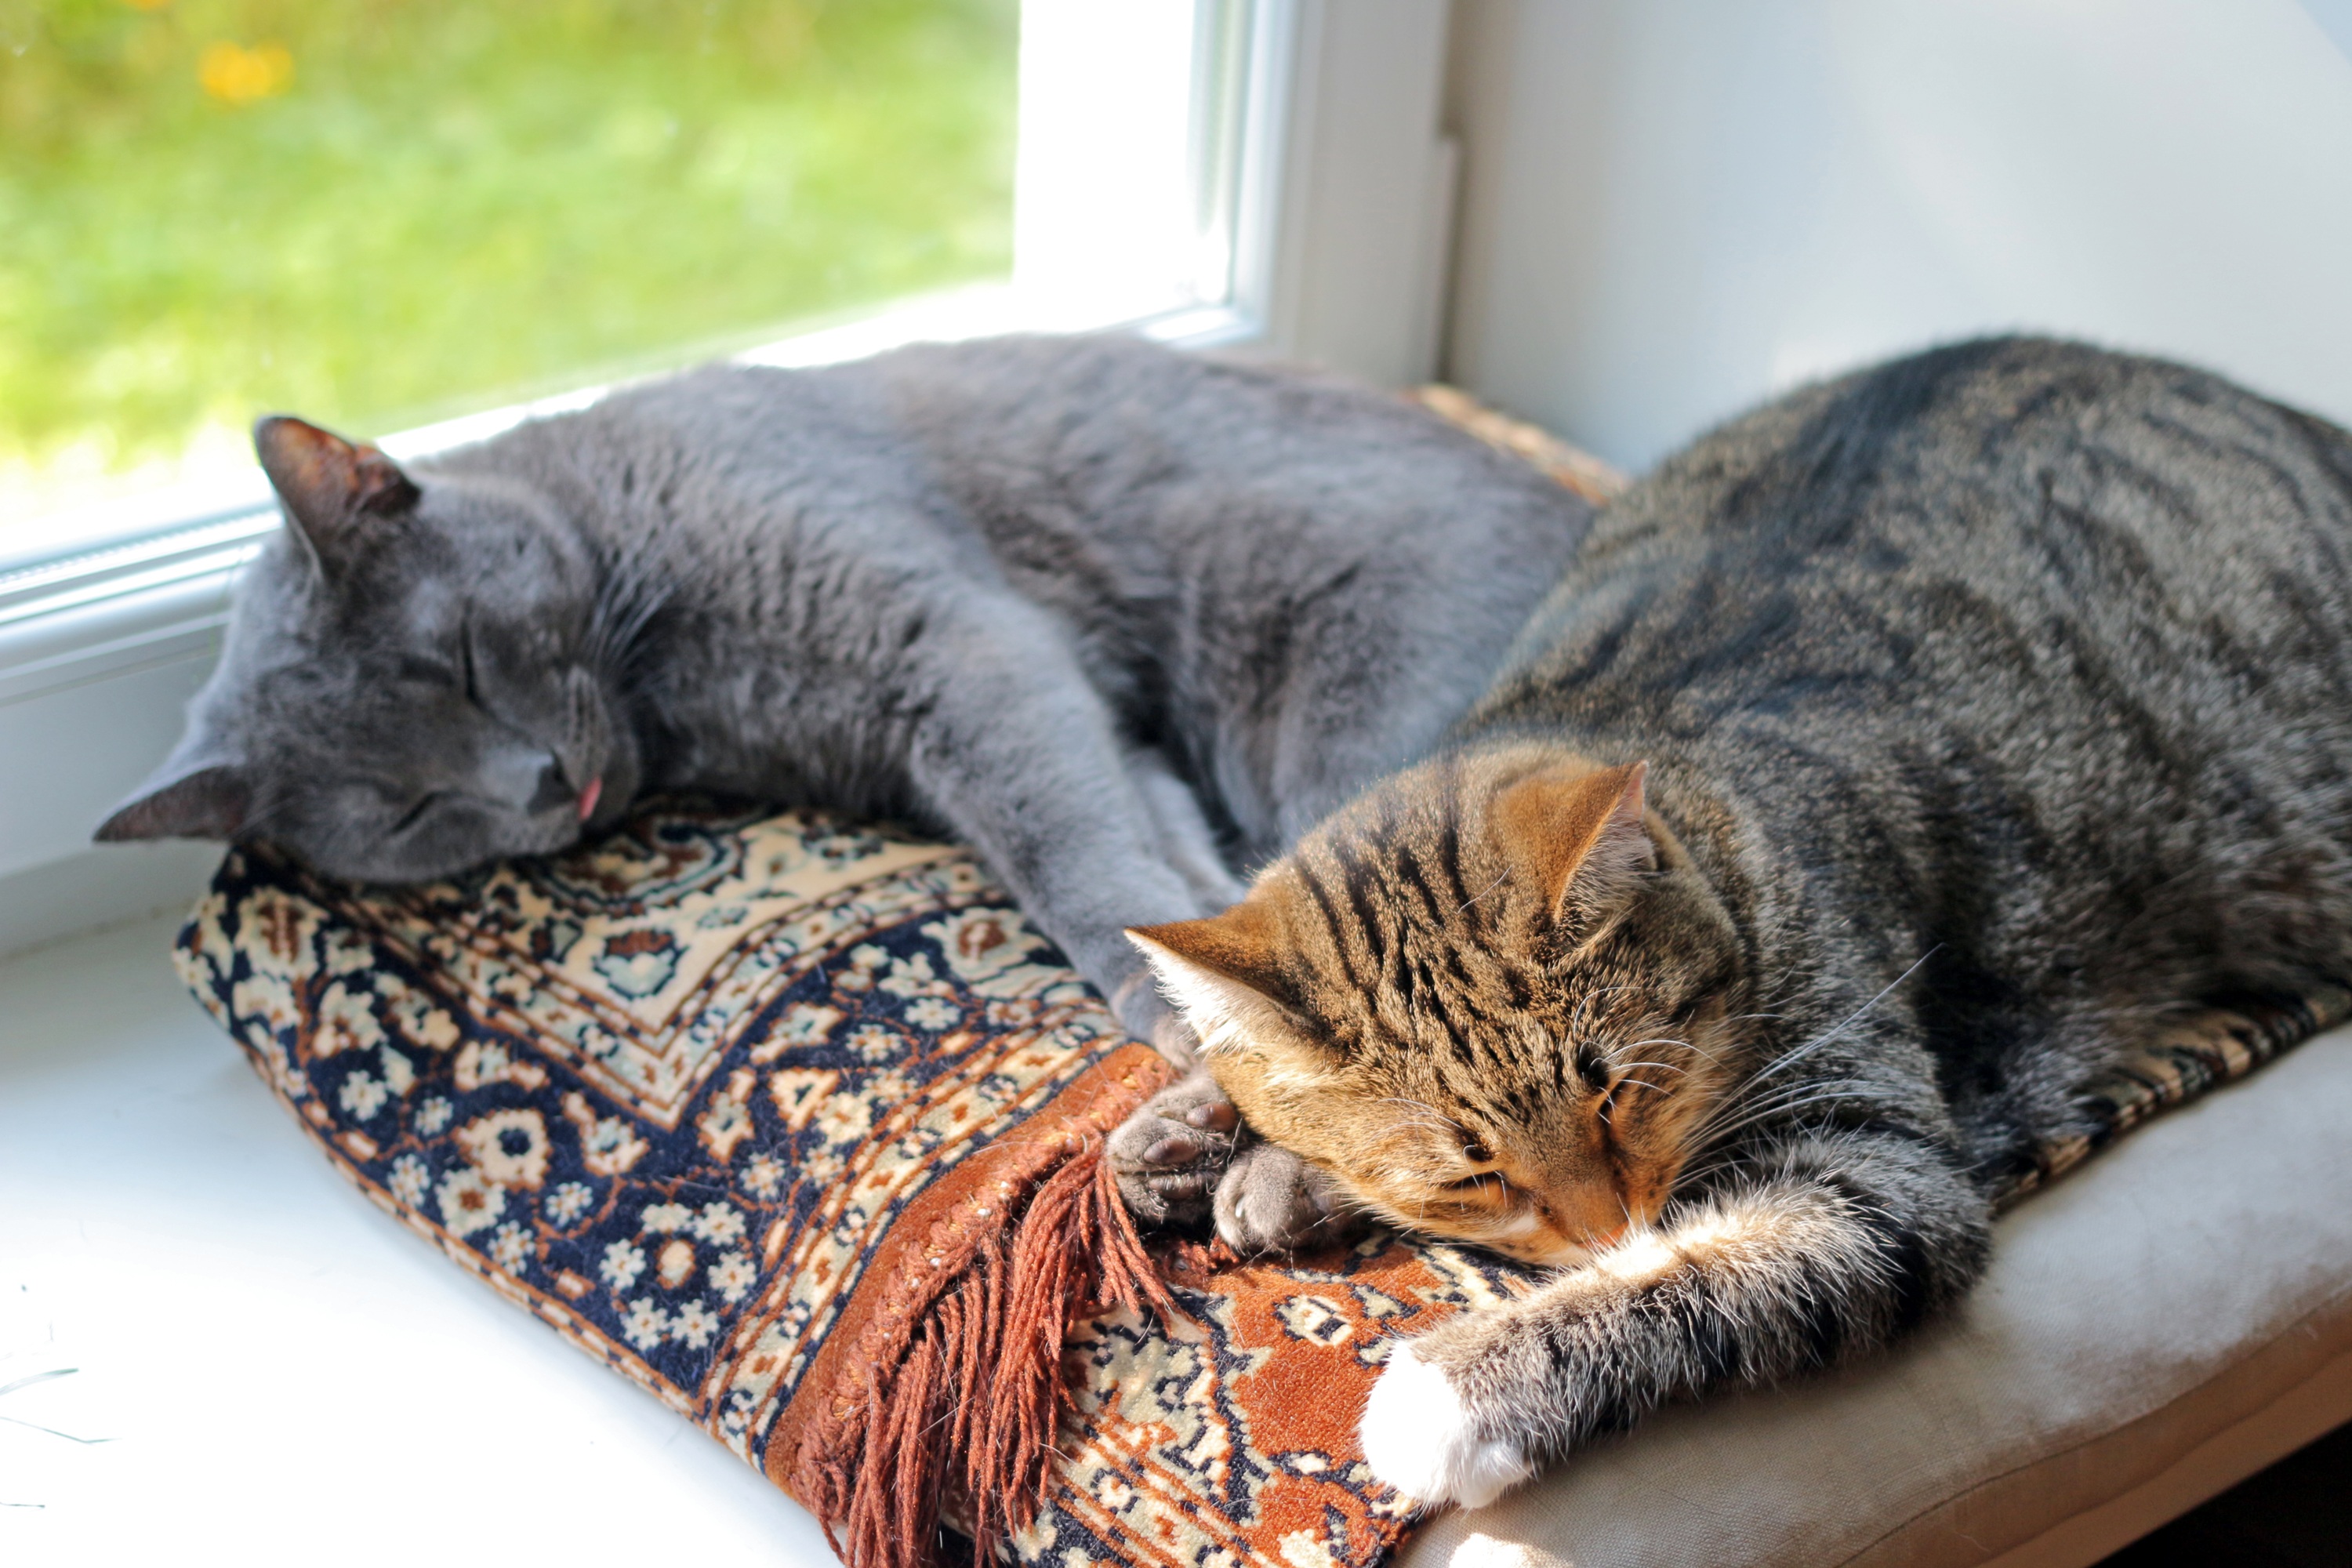
window, home, vacation, kitten, cat, mammal, two, cats, whiskers, sleep, dream, animals, vertebrate, comfort, tabby cat, european shorthair, russian blue, small to medium sized cats, cat like mammal, domestic short haired cat, pixie bob, american shorthair, toyger